London Mithraeum

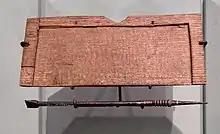
A stylus and writing tablet, the oldest record of a commercial transaction in the City of London

Among the sculptures the archaeologists found was a head of Mithras himself, recognizable by his Phrygian cap. The base of the head is tapered to fit a torso, which was not preserved.